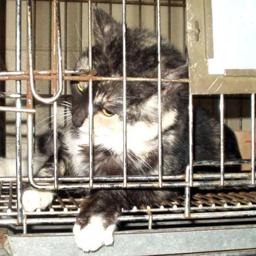
Animal: cats